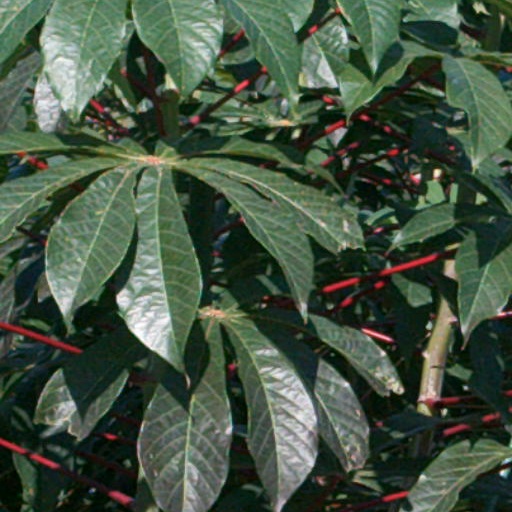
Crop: cassava